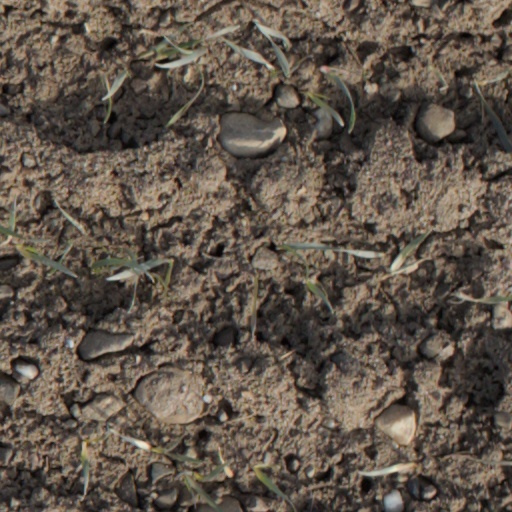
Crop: wheat